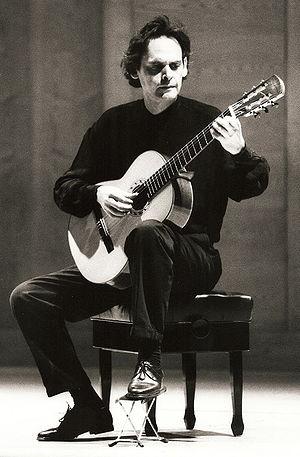
Le guitariste Roland Dyens dans un concert à Munich 2000
Roland Dyens, né le 19 octobre 1955 à Tunis et mort le 29 octobre 2016 à Paris, est un guitariste, concertiste, compositeur, arrangeur et improvisateur français. Il est considéré comme l'un des plus grands guitaristes de ces dernières décennies.